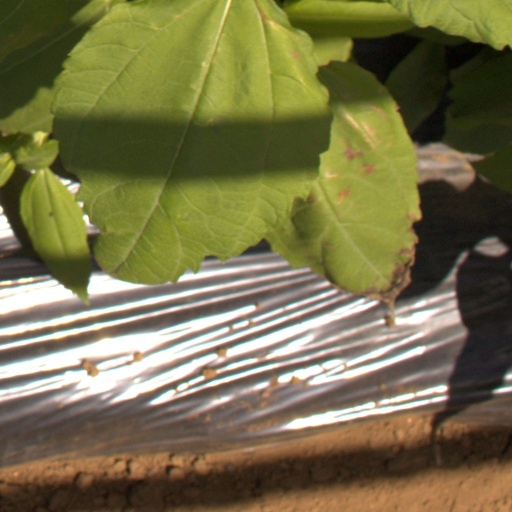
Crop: Jerusalem artichoke